3rd Ranger Infantry Company (United States)

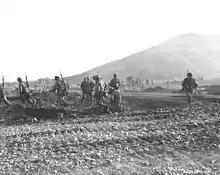
Rangers from 3rd Company prepare for another patrol in Korea in 1951.

On 19 April, the Chinese conducted a counteroffensive in the 3rd Infantry Division sector, first striking to the east, followed by a feint that struck near the Rangers' position. The task force was assigned to rescue a group of five 3rd Division tanks that had been disabled inside Chinese territory. Advancing, they suppressed a Chinese ambush before the Chinese could attack, and advanced under mortar attack and took the hills surrounding the tanks. They then returned the stranded tanks to UN lines at a cost of two wounded.